Southwest University

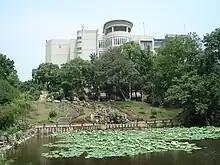
View of the SWU campus.

Southwest China Normal University was one of the key comprehensive universities under the administration of the Chinese Ministry of Education. Originally it was created as the Southwest Teachers College. The college was the result of several mergers of the former National Women's Teachers College and the Sichuan Provincial Educational College in 1950. It was then established as Southwest China Normal University in 1985.